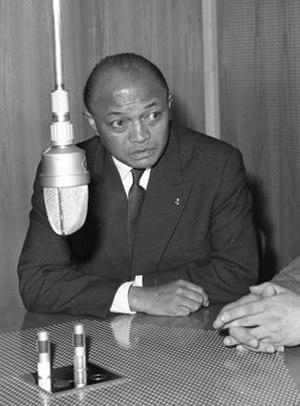
Gabriel Ramanantsoa, né le 13 avril 1906 à Tananarive et mort le 9 mai 1979 à Paris, est un militaire et homme d'État malgache. Il est Premier ministre en 1972, puis chef d'État de la République de Madagascar de 1972 à 1975, lors de la « Transition militaire ».